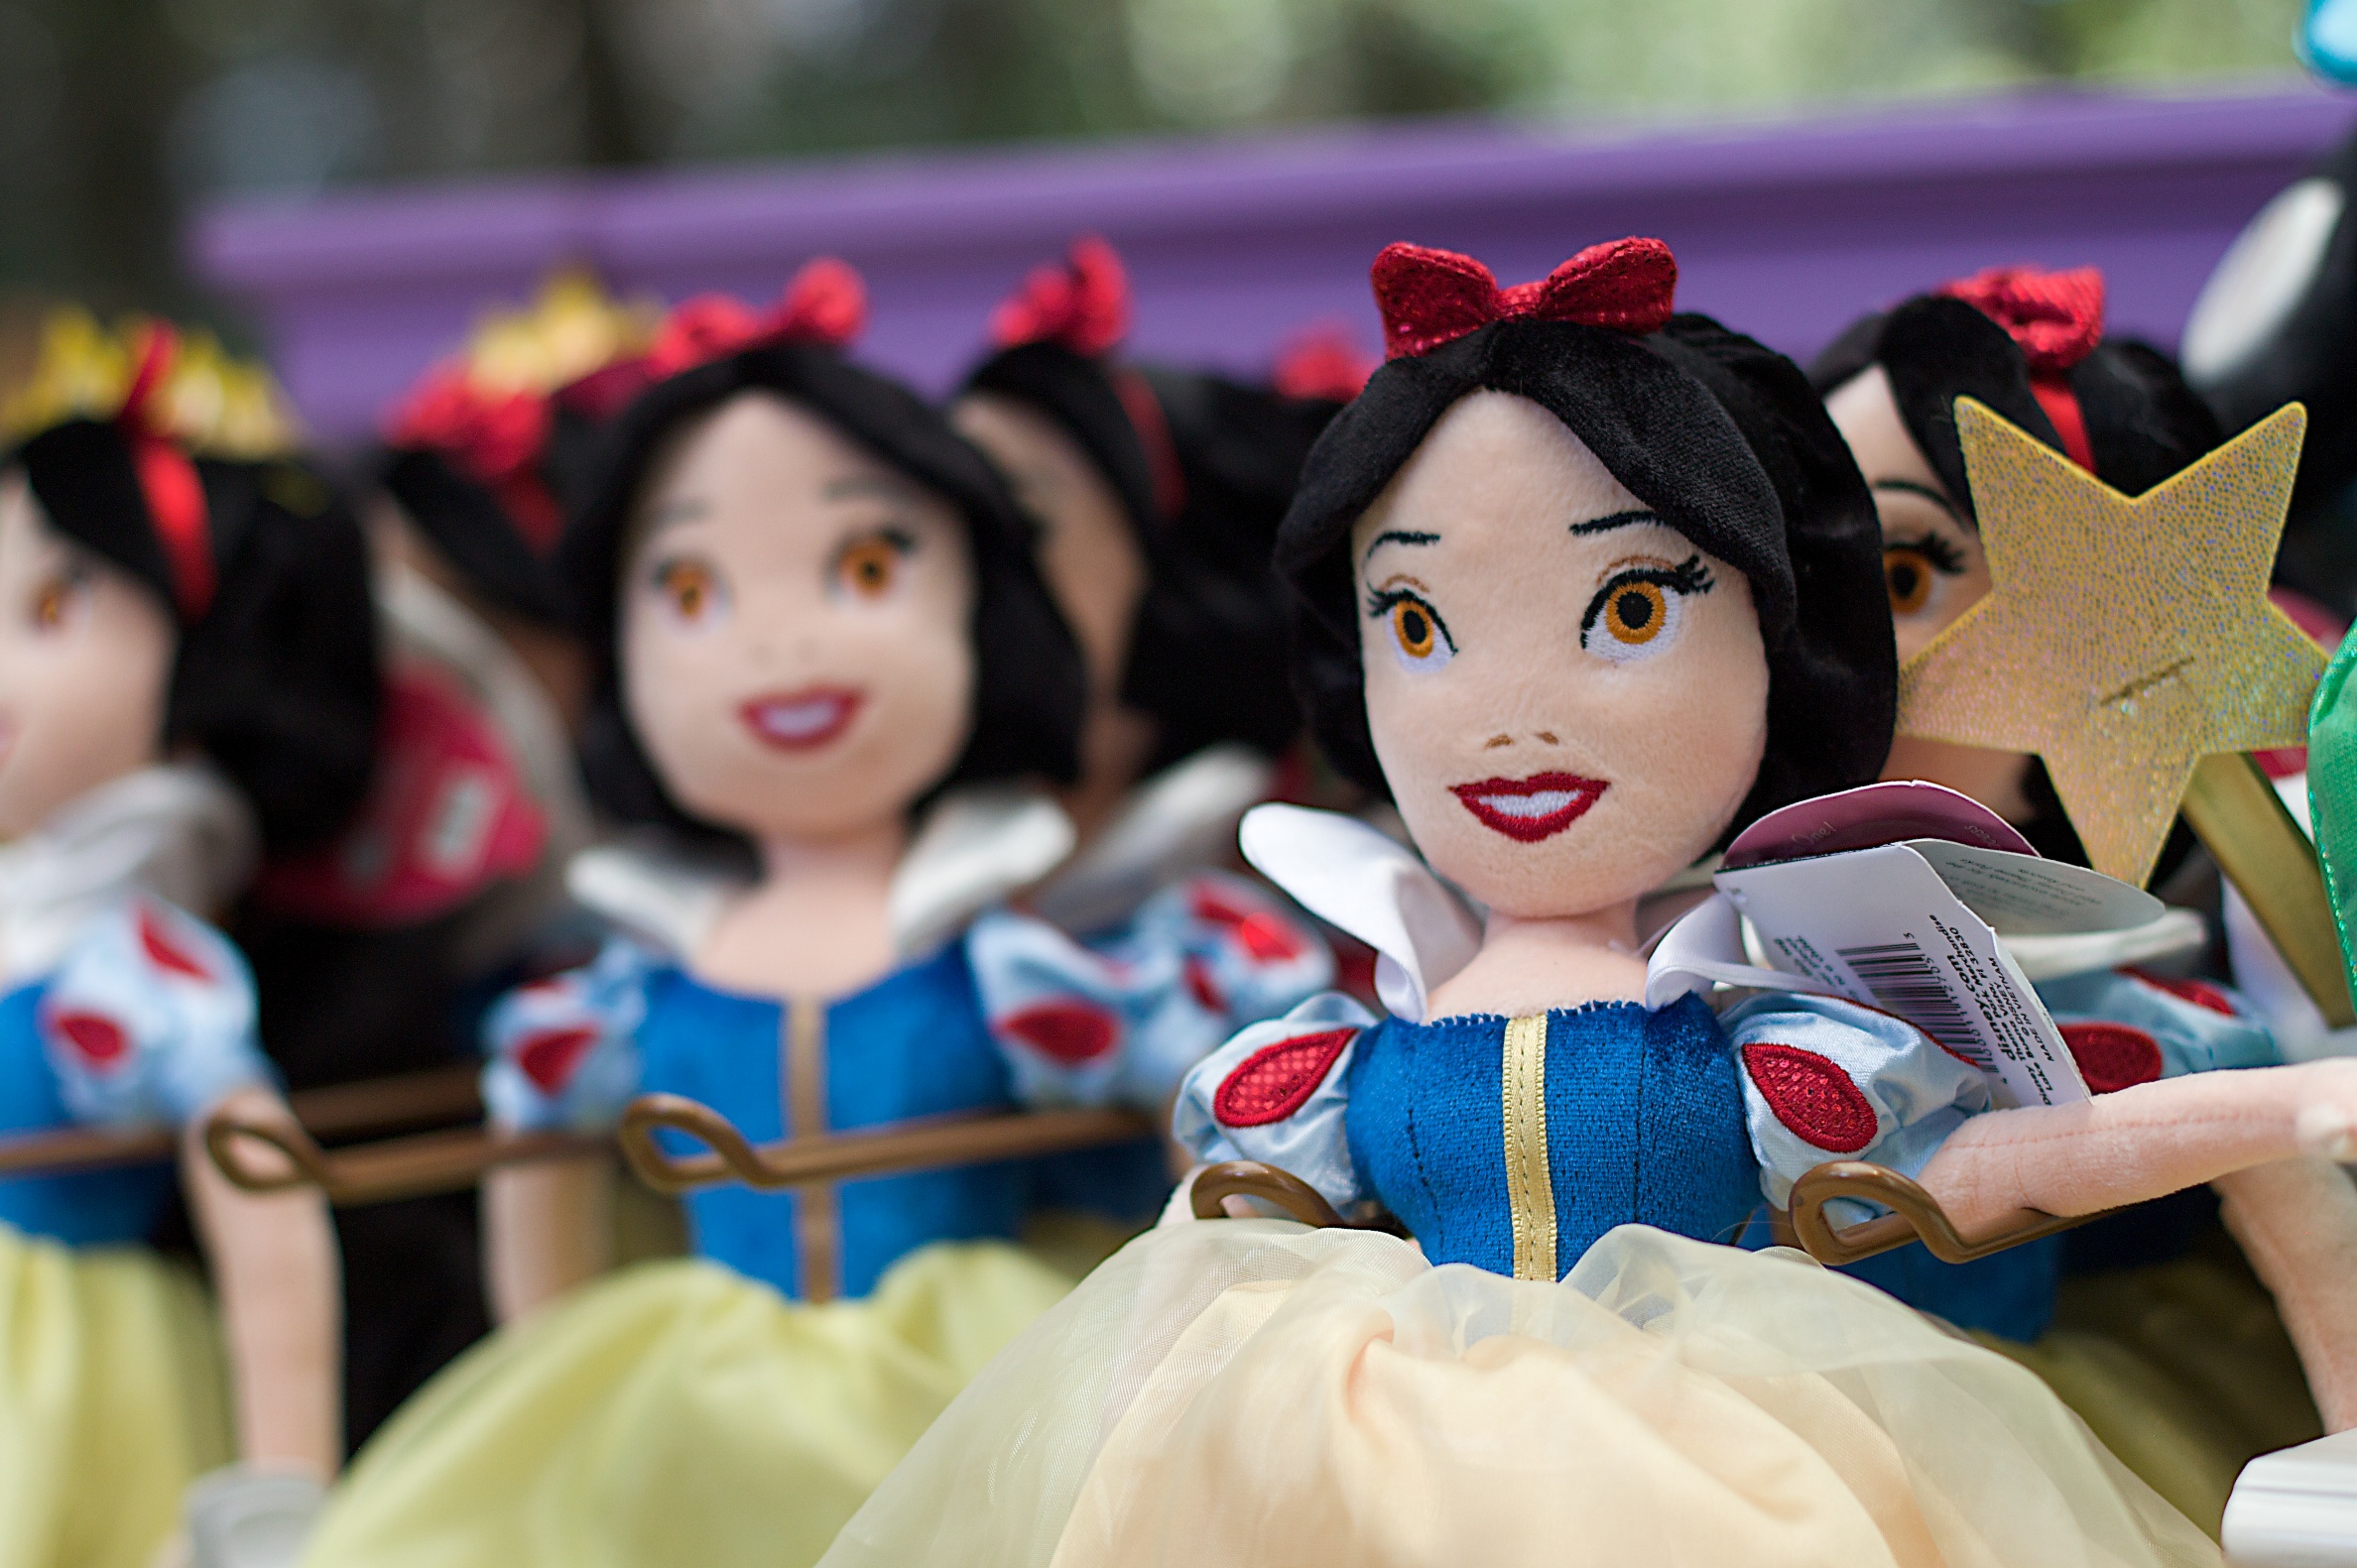
toy, disney, doll, anime